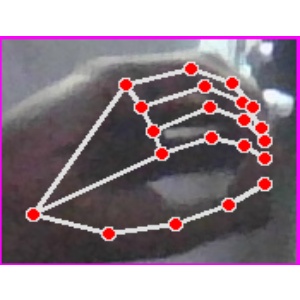
अक्षर: ठ